Curtis Roosevelt

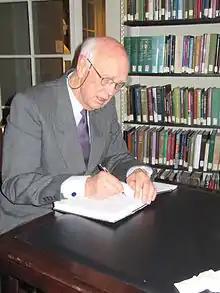
Roosevelt during a 2010 visit to the Boston Athenæum

Curtis Roosevelt Dall (April 19, 1930 – September 26, 2016) was an American writer. Roosevelt was the son of Anna Roosevelt and her first husband, Curtis Bean Dall. He was the eldest grandson of President Franklin D. Roosevelt and First Lady Eleanor Roosevelt.